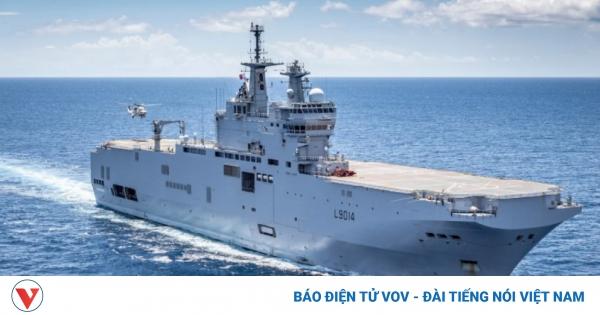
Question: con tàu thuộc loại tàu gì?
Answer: con tàu thuộc loại tàu sân bay